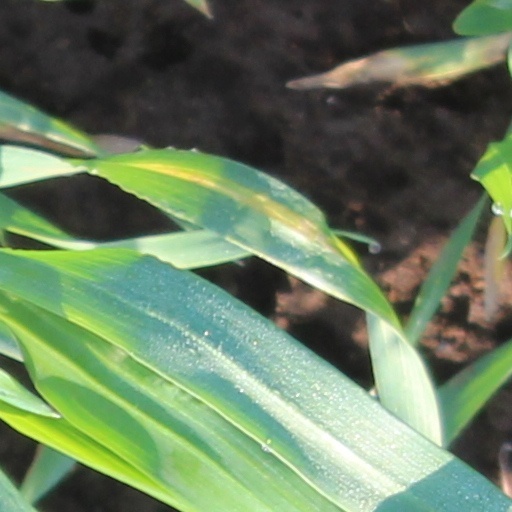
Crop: wheat